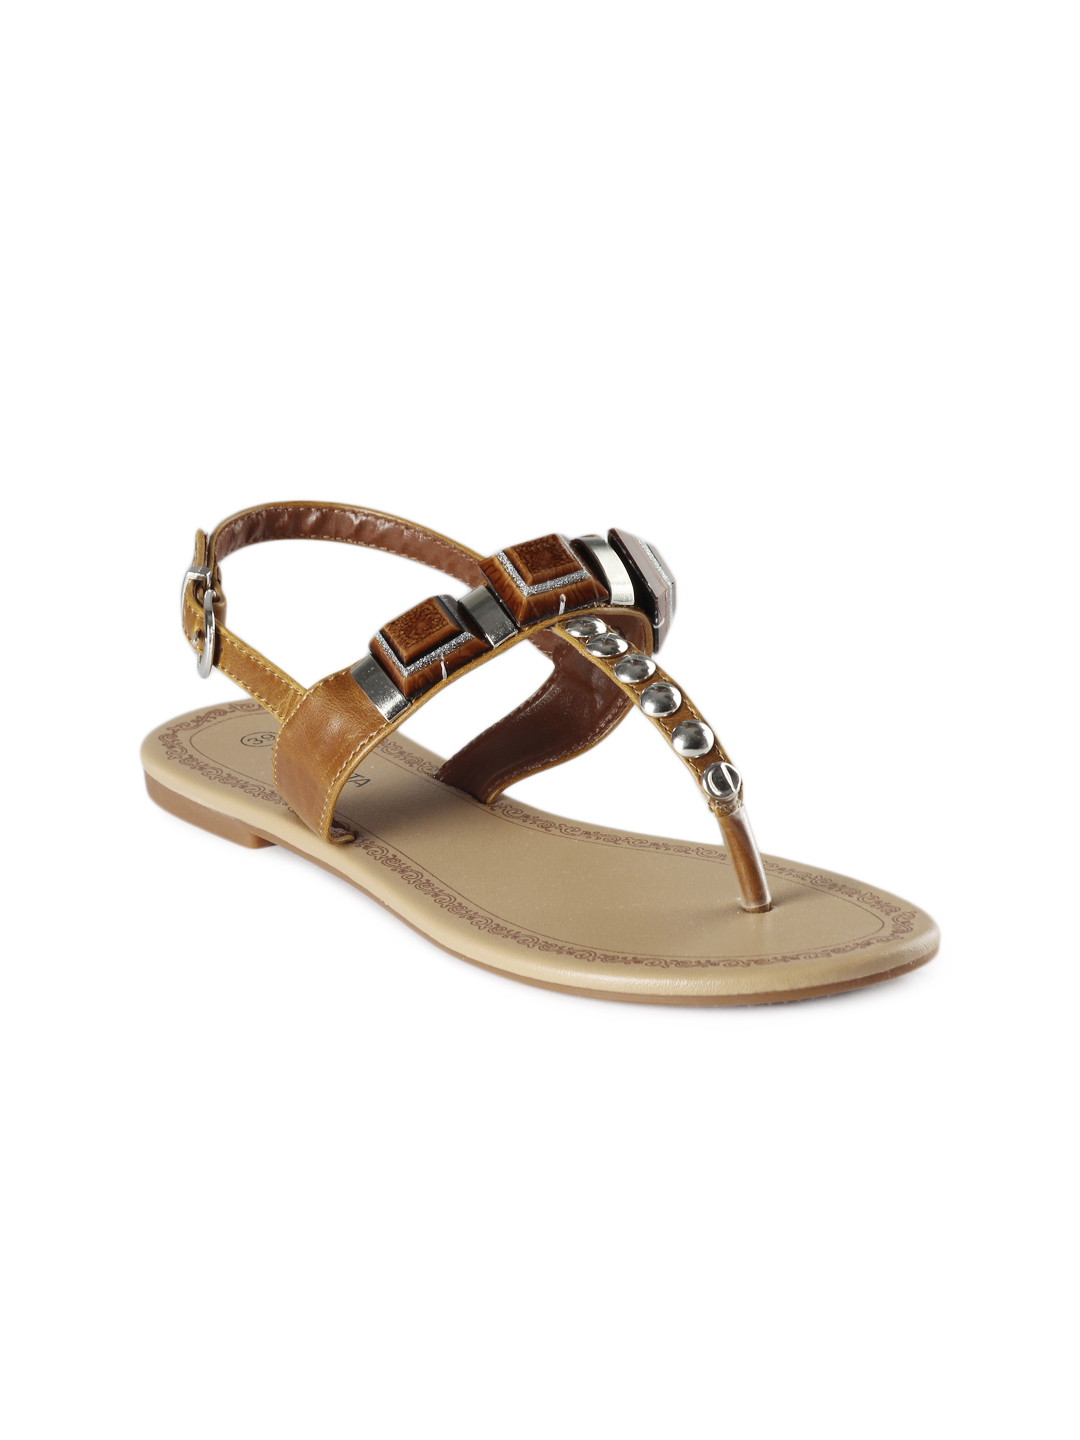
Senorita Women Brown Flats
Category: Footwear / Shoes / Heels
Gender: Women
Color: Brown
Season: Summer 2012
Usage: Casual